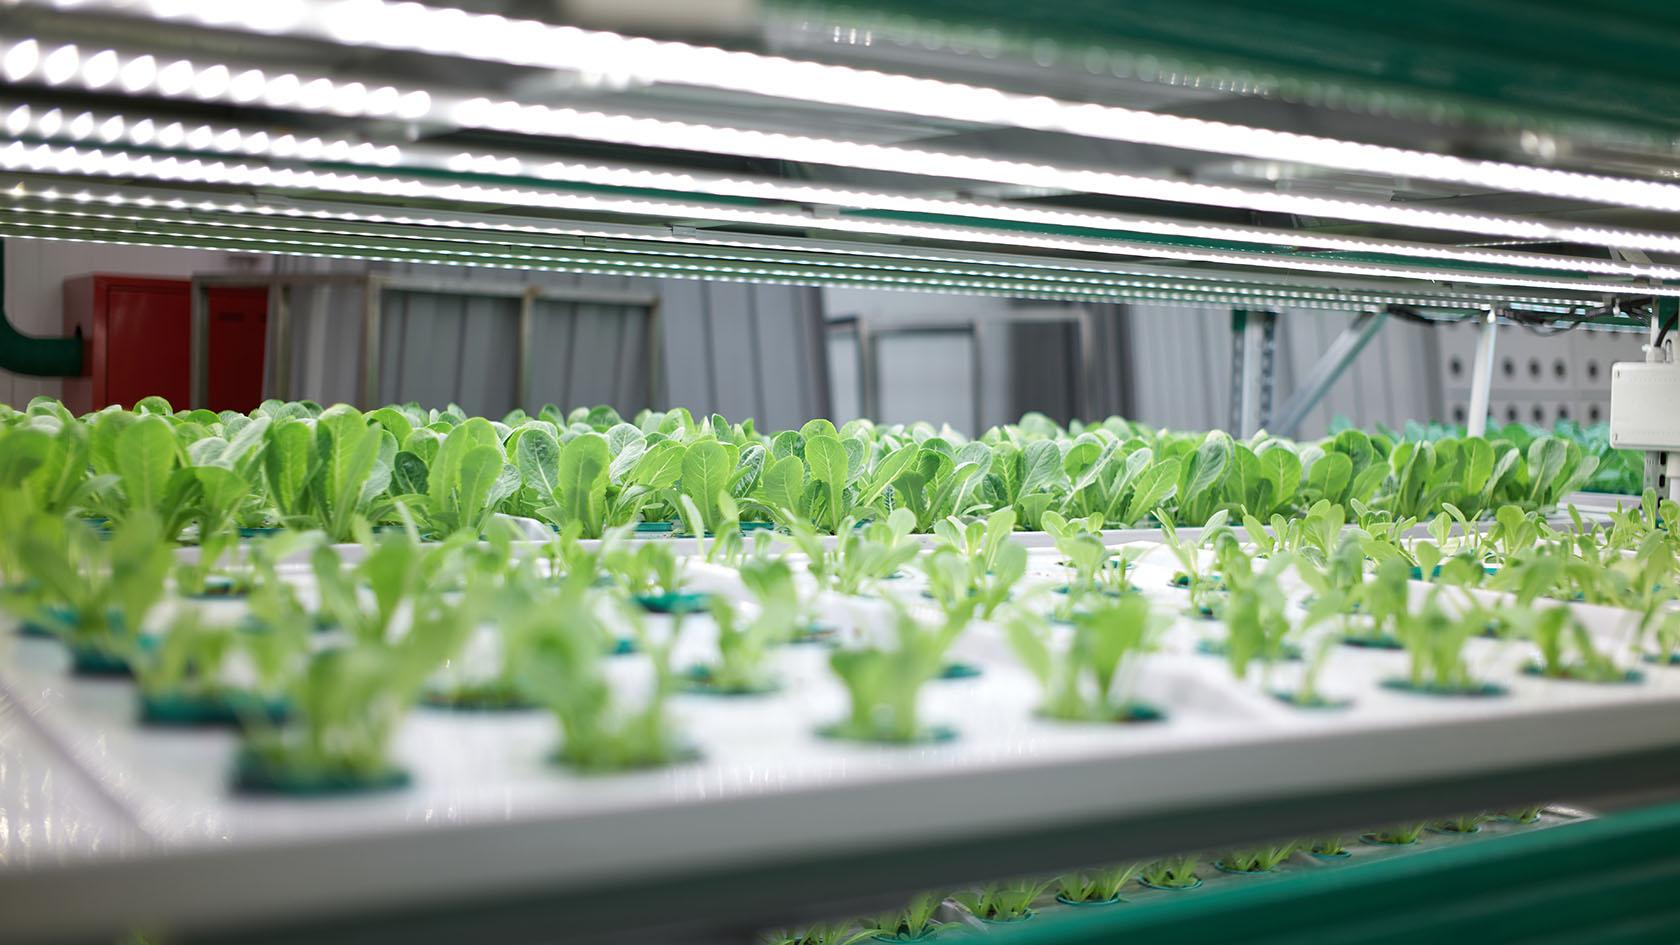
Mimea iliyokuwa na kustawi vizuri iliyo nawiri na kuoteshwa kwa kutumia njia na mfumo wa kisasa, kinachohusisha matumizi ya mashine mbalimbali katika utendaji kazi wake, njia hii ya kilimo ni nzuri na humuwezesha mkulima kuweza kuendesha shughuli zake katika eneo lolote, bila kuzingatia hali ya eneo husika.